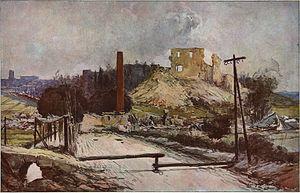
L'opération Alberich est une opération militaire allemande désignant le repli stratégique des troupes allemandes sur la ligne Hindenburg en février et mars 1917 lors de la Première Guerre mondiale.
François Léopold Flameng né le 6 décembre 1856 à Paris, où il est mort le 28 février 1923, est un peintre, graveur et illustrateur français.